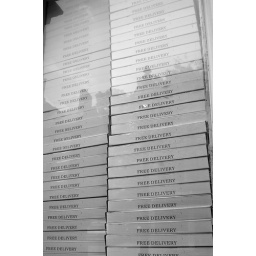
delivery boxes stacked to the ceiling of a pizza place in Boston